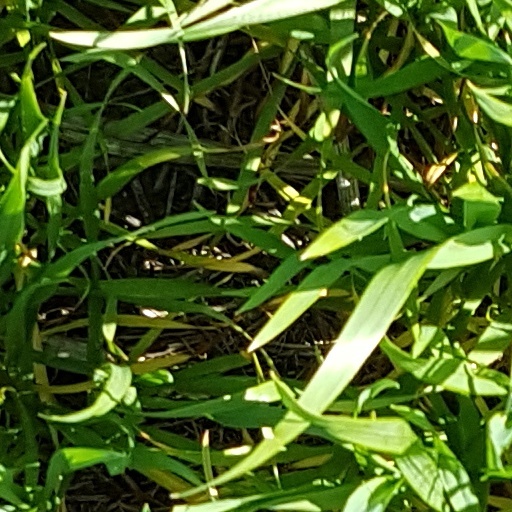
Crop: wheat